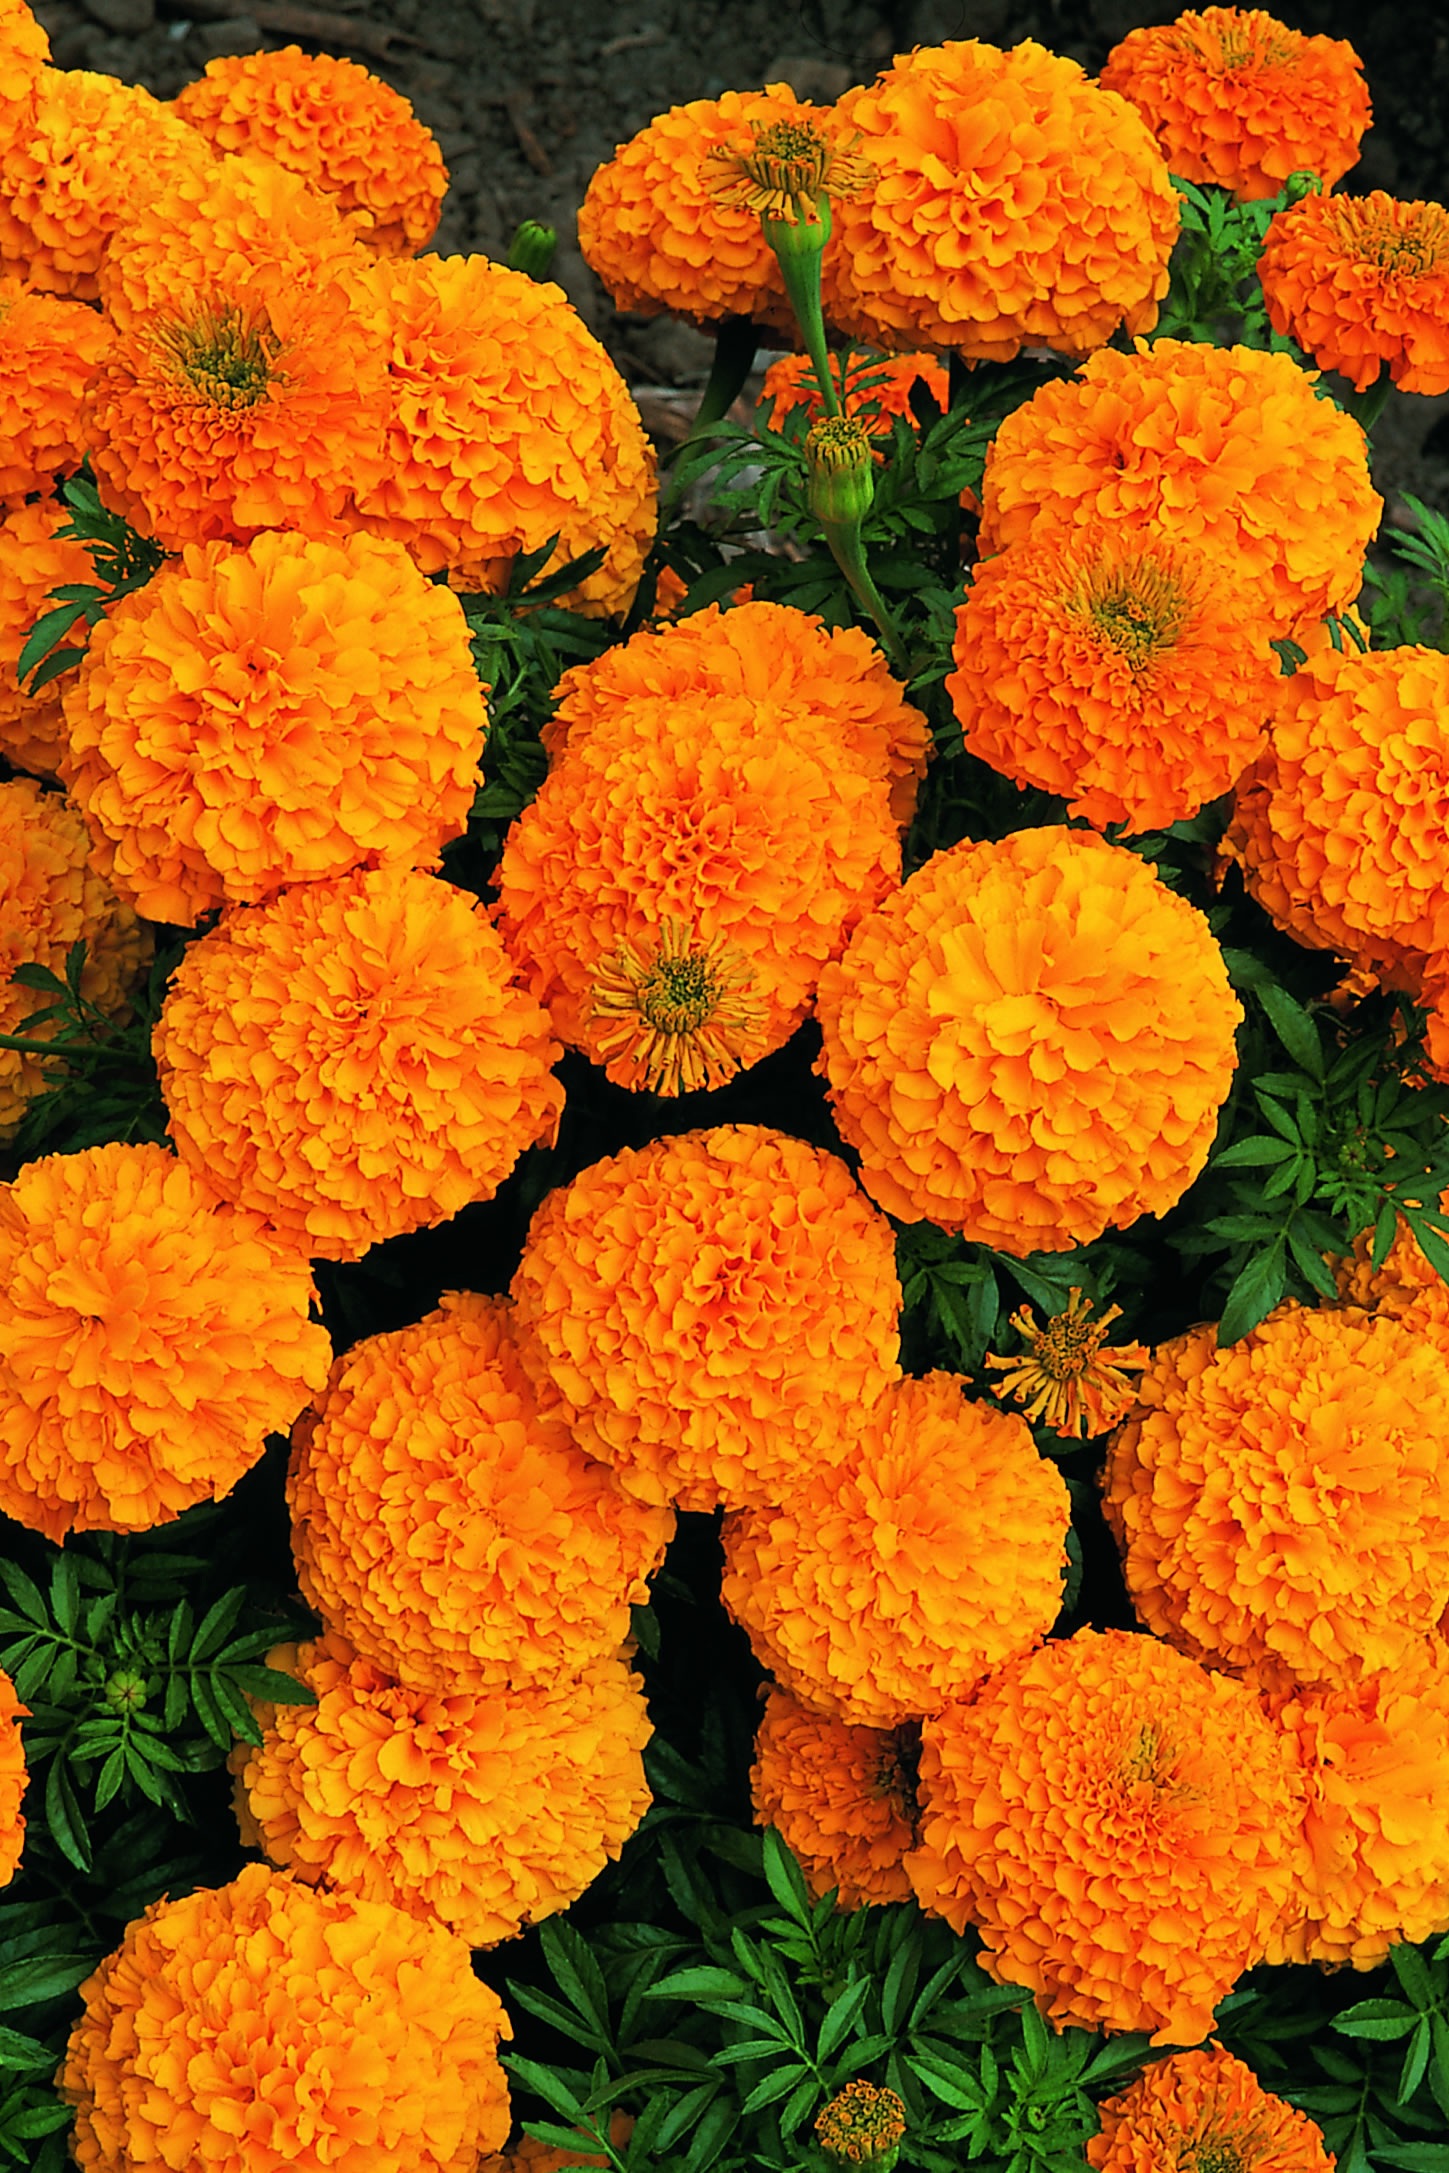
plant, flower, produce, dead, flowering plant, daisy family, calendula, crisantemo, annual plant, land plant, chrysanths